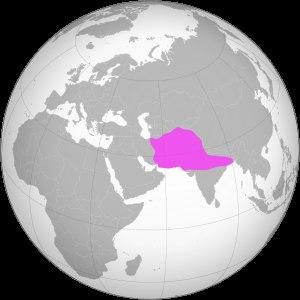
Cette liste présente les dirigeants de la Perse et de l'Iran.